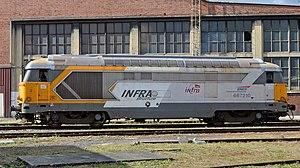
BB 67210 à Longueau
Les BB 67200 sont des locomotives Diesel-électriques de la SNCF, issues de la transformation de BB 67000. Elles sont destinées à la circulation sur les lignes à grande vitesse françaises pour les travaux ou le secours des TGV en panne.